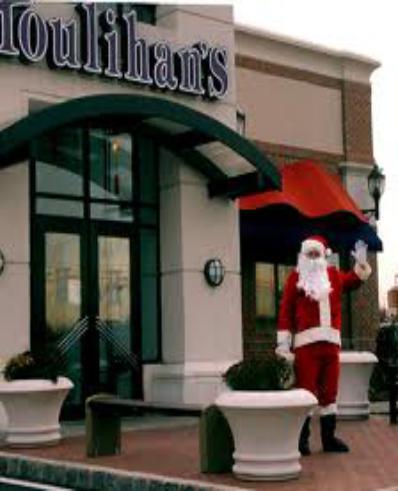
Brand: Houlihan's
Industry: Others